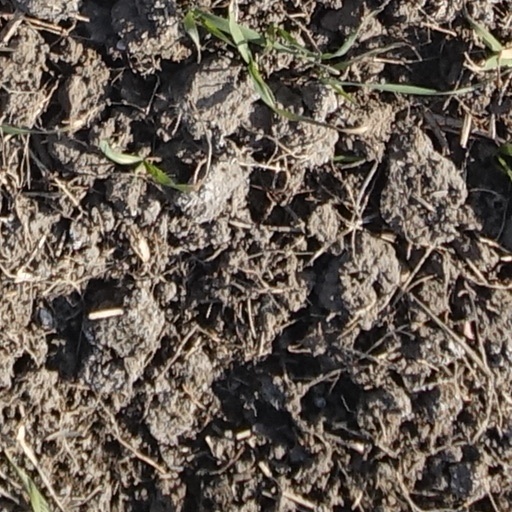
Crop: wheat